Lehi (militant group)

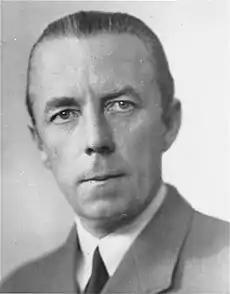
UN mediator Count Folke Bernadotte was assassinated by "Lehi" in Jerusalem in 1948.

Although Lehi had stopped operating nationally after May 1948, the group continued to function in Jerusalem. On 17 September 1948, Lehi assassinated UN mediator Count Folke Bernadotte. The assassination was directed by Yehoshua Zettler and carried out by a four-man team led by Meshulam Makover. The fatal shots were fired by Yehoshua Cohen. The Security Council described the assassination as a "cowardly act which appears to have been committed by a criminal group of terrorists".